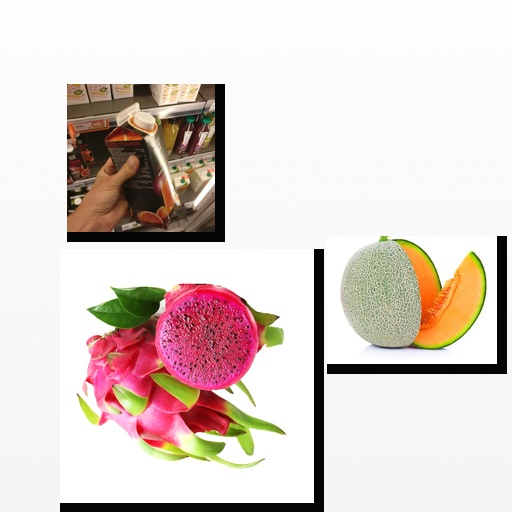
Food items: dragon_fruit, cantaloupe, red_grapefruit_juice